Charcoal burner

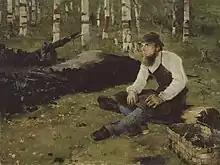
"Charcoal Burner" by Helene Schjerfbeck, 1882

Saint Alexander of Comana (died c. 251) is known as "the charcoal burner". He is said to have taken up the job of the charcoal burner to avoid worldly acclaim.